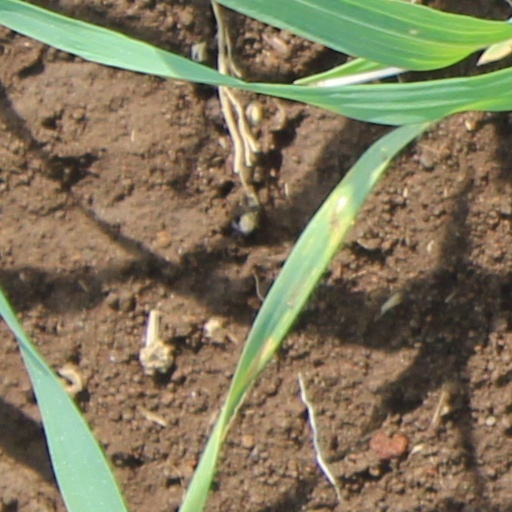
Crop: wheat